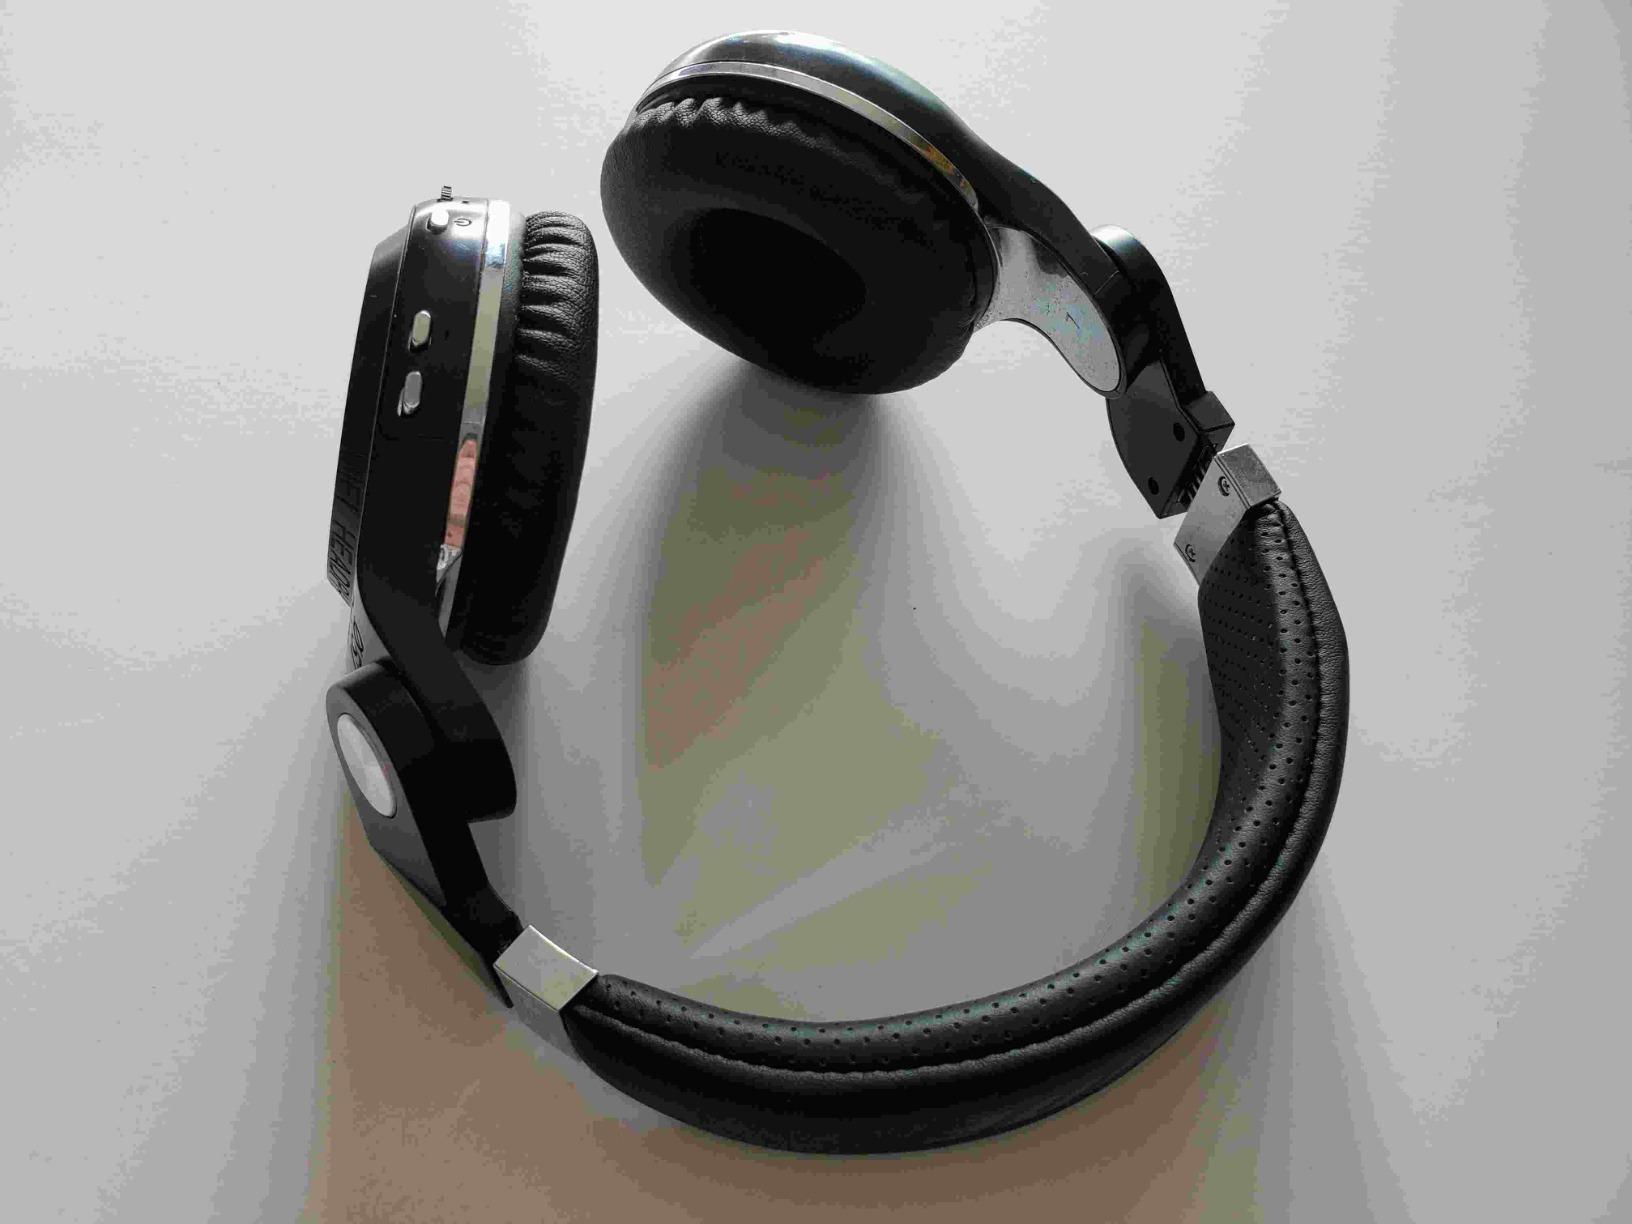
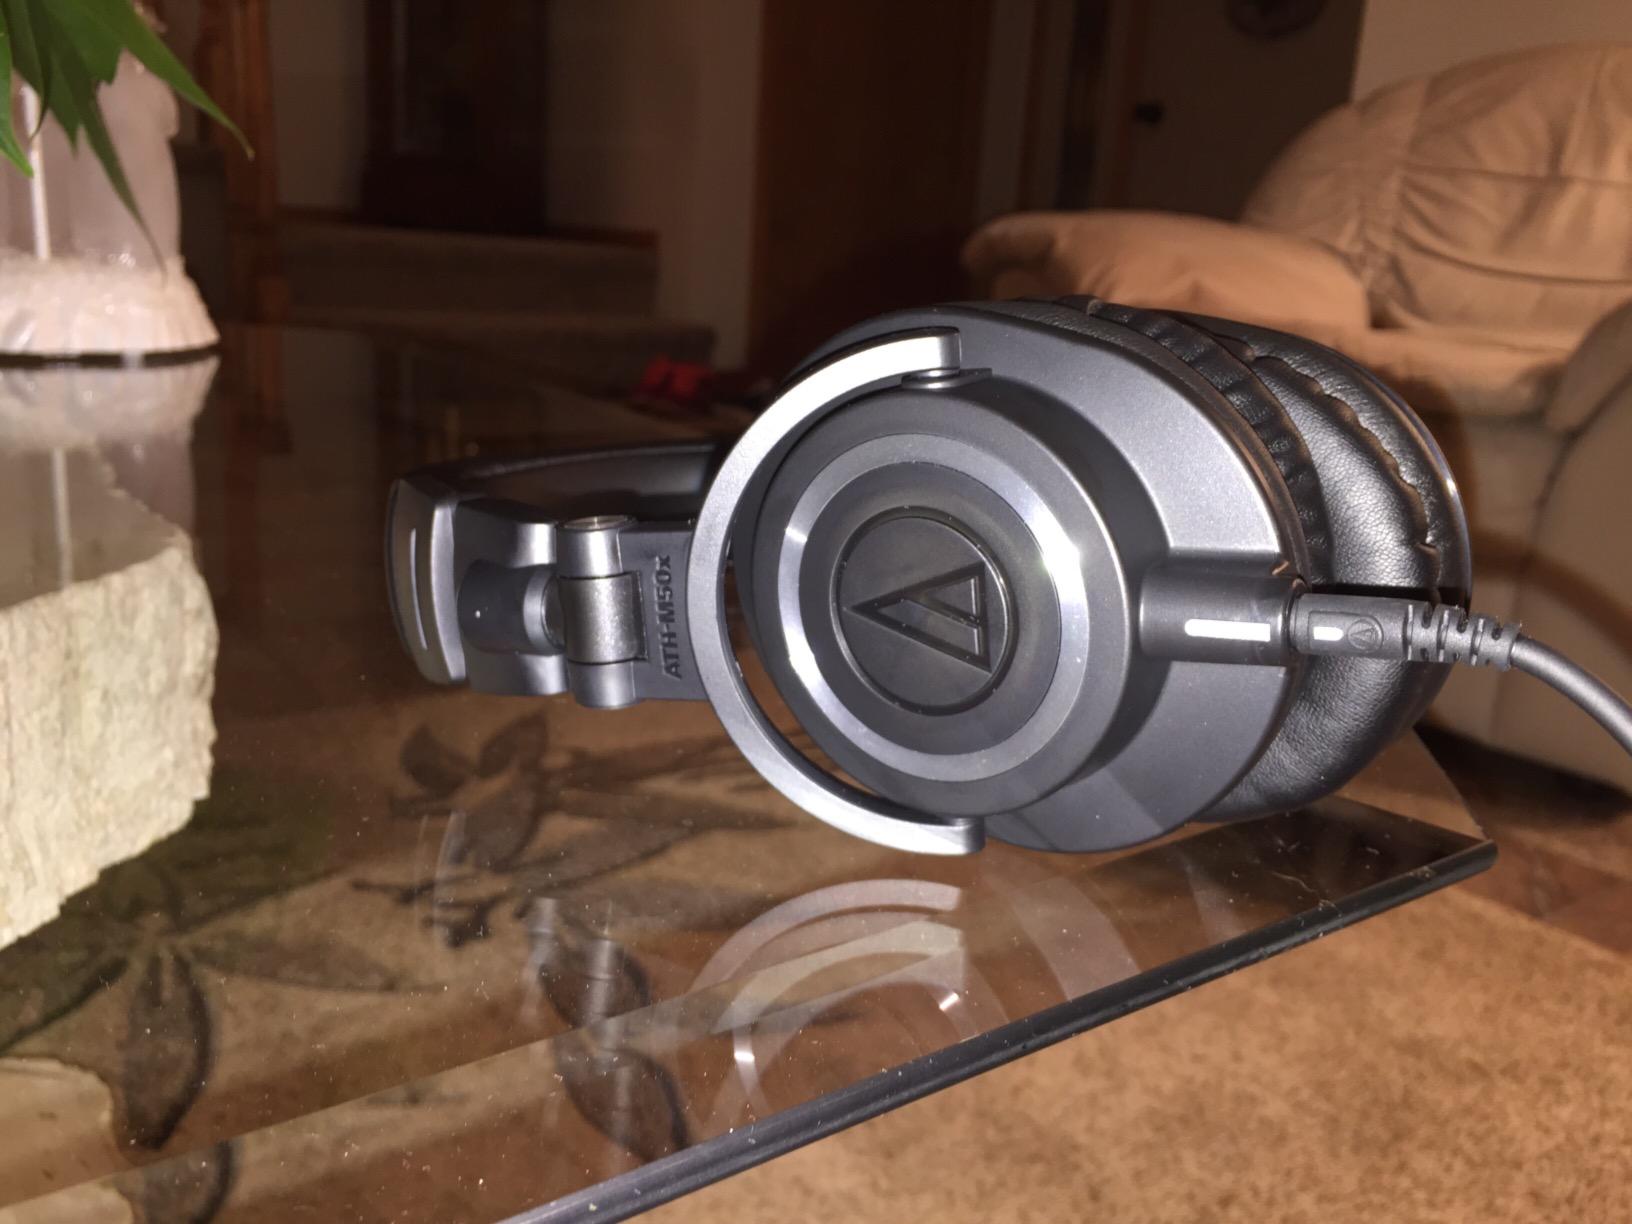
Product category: headphones
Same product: no